Percy Pitt

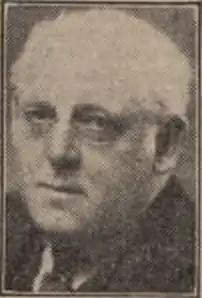
Pitt during his British National Opera Company period

A native of London, Pitt studied music in Europe at the Leipzig conservatory with Carl Reinecke and Salomon Jadassohn, then at the Royal Academy of Music in Munich with Josef Rheinberger, and for six months in Berlin.